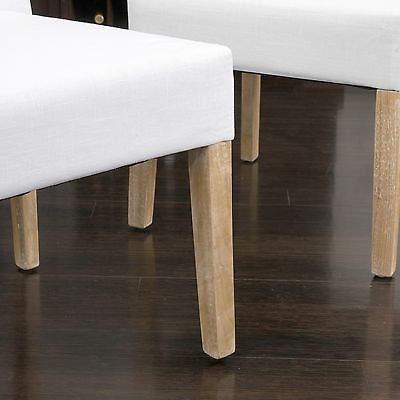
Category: chair